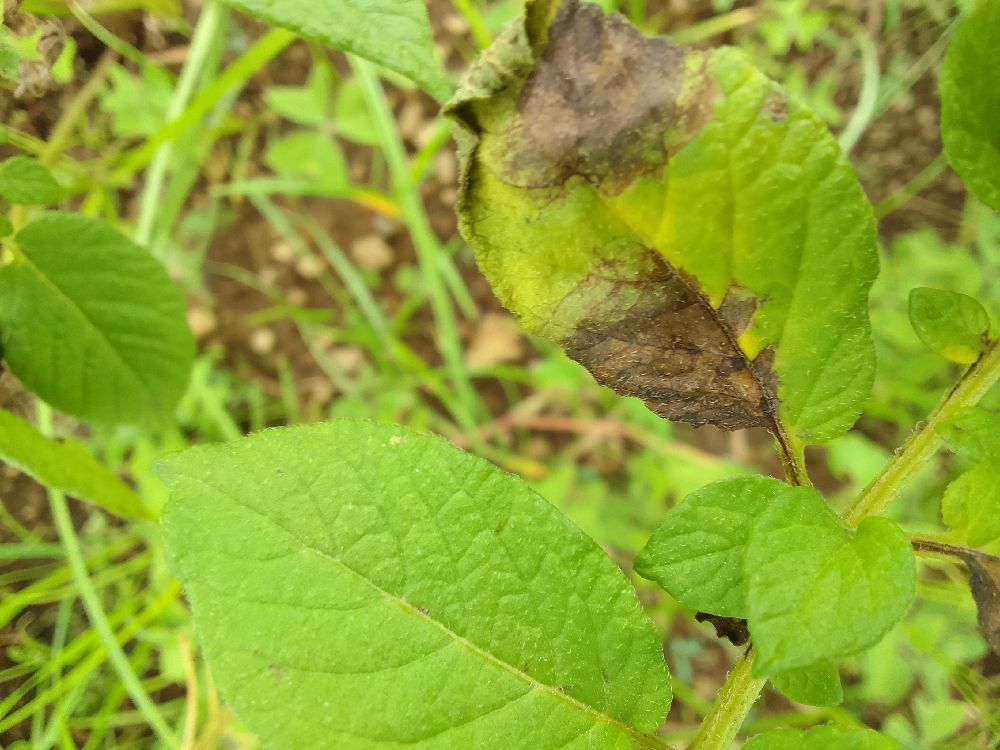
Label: Late blight